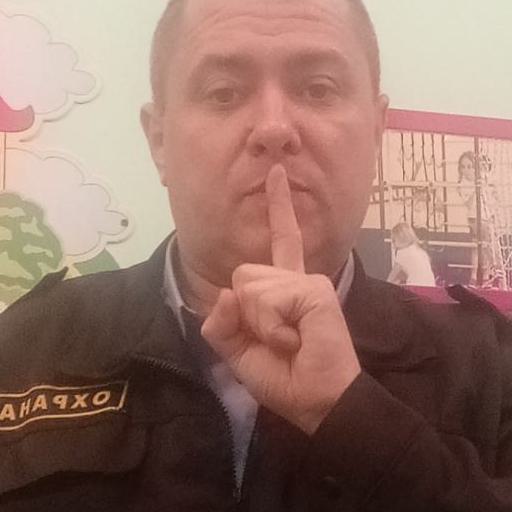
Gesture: mute